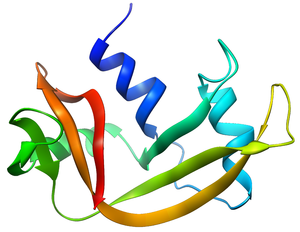
La ribonucléase pancréatique est une hydrolase qui catalyse le clivage endonucléolytique des nucléosides-3’-phosphates et des 3’-phospho-oligonucléotides se terminant par une cytidine monophosphate ou une uridine monophosphate avec formation d'un intermédiaire cyclique 2’,3’-monophosphate. Cette enzyme est capable de dérouler la double hélice d'ADN en se complexant avec un brin d'ADN monocaténaire à l'aide de liaisons salines entre résidus de lysine et d'arginine de la protéine et groupes phosphate des nucléotides.